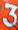
Number: 3